St. Luke's Episcopal Church (Lebanon, Pennsylvania)

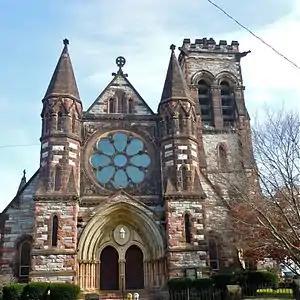
St. Lukes Episcopal Church, November 2011

St. Luke's Episcopal Church is a historic Episcopal church located at 6th and Chestnut Streets in Lebanon, Lebanon County, Pennsylvania.